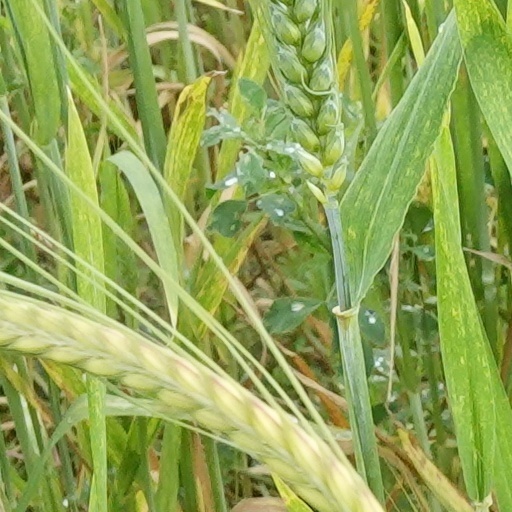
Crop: wheat